Paris

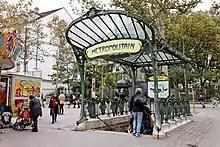
The Paris Métro is the busiest subway network in the European Union.

Theatre traditionally has occupied a large place in Parisian culture, and many of its most popular actors today are also stars of French television. The oldest and most famous Paris theatre is the Comédie-Française, founded in 1680. Run by the Government of France, it performs mostly French classics at the Salle Richelieu in the Palais-Royal. Other famous theatres include the Odéon-Théâtre de l'Europe, also a state institution and theatrical landmark; the Théâtre Mogador; and the Théâtre de la Gaîté-Montparnasse.